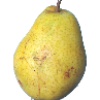
Label: Pear Monster 1